Stilted arch

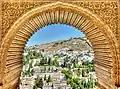
Nasrid arch frames a view in the Alhambra palace

A stilted arch, also called a surmounted arch, is an arch where the bottom of the intrados consists of vertical sections, or , and the arch springs from the vertical significantly higher than the impost level. Both semicircular and pointed arches can be stilted. As a result, the stilted arch has its center above the impost.